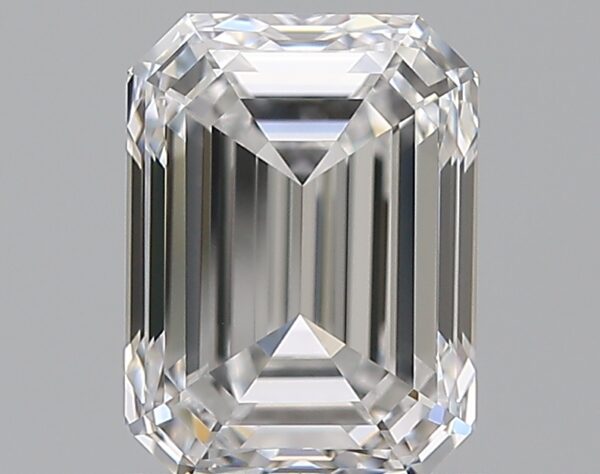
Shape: emerald
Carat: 1.6
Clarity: VS1
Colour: D
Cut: EX
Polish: EX
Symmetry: EX
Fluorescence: N
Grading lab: GIA
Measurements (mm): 7.47 x 5.53 x 3.81